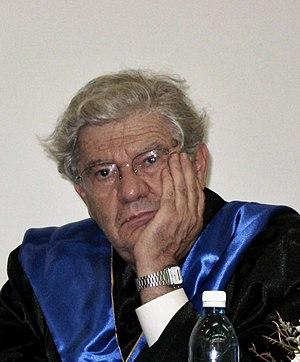
Aharon Barak. Русский: Член комиссии судья Аарон Барак.
Aharon Barak, né Harry Kubrick le 16 septembre 1936 à Kaunas en Lituanie, est un juriste qui a marqué le droit israélien. Il a été président de la Cour suprême d'Israël de 1995 à 2006. Il est aussi professeur à l'université hébraïque de Jérusalem.